Leslie station

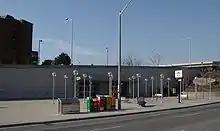
Exterior of the station

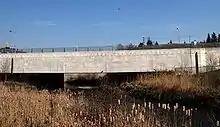
Enclosed bridge over the Don River

Just east of the station, the line emerges from the subway tunnel to cross the Don River East Branch on a fully enclosed bridge, then returns into the tunnel. West of the station, the subway continues through its tunnels into Bessarion station.